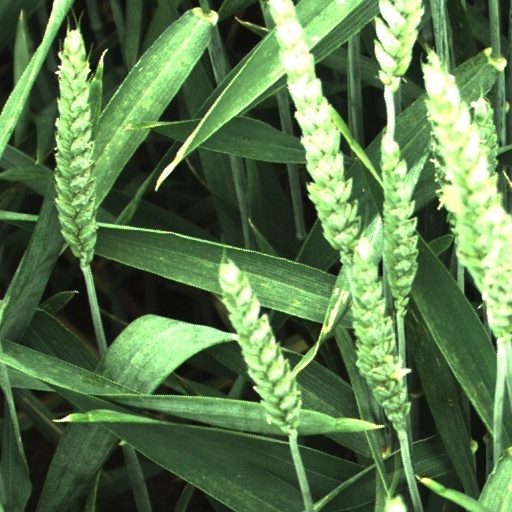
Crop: wheat